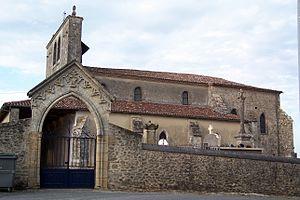
Église Saint-Côme et Saint-Damien de Saint-Côme (Gironde, France)
Saint-Côme est une commune du Sud-Ouest de la France, située dans le département de la Gironde, en région Nouvelle-Aquitaine.